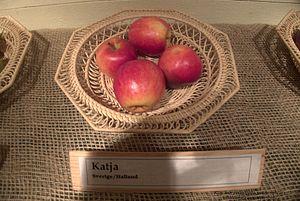
Katja est le nom d'un cultivar de pommier domestique. Aussi connu sous le nom Katy.